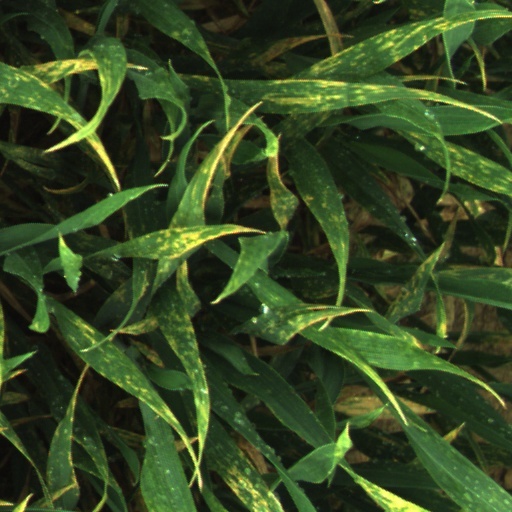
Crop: wheat